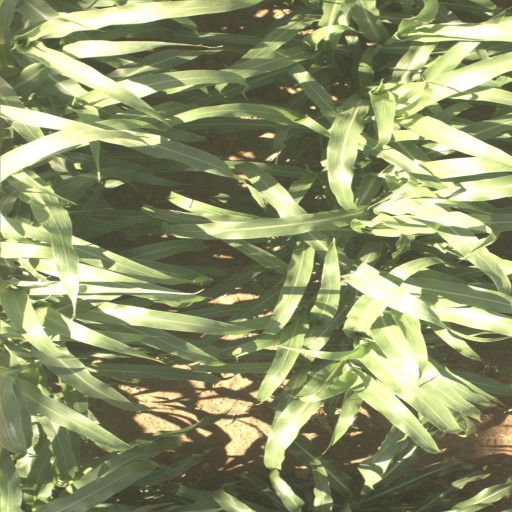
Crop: sorghum